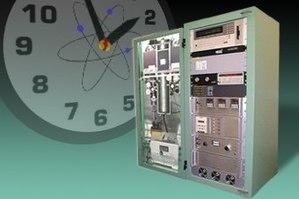
Une horloge mécanique dite communément et simplement horloge est un instrument de mesure du temps ou indicateur qui donne l'heure par une solution à l'origine entièrement mécanique. Succédant aux différentes horologia, elle apparait à la fin du XIIIᵉ siècle en Europe occidentale. À l'origine, à poids moteur et à foliot, elle connaîtra une longue évolution et une diversification importante au cours des siècles.
L’heure est une unité de mesure secondaire du temps. Le mot désigne aussi la grandeur elle-même, l’instant, y compris en sciences.
Une horloge atomique est une horloge qui utilise la pérennité et l'immuabilité de la fréquence du rayonnement électromagnétique émis par un électron lors du passage d'un niveau d'énergie à un autre pour assurer l'exactitude et la stabilité du signal oscillant qu'elle produit. Un de ses principaux usages est le maintien du temps atomique international et la distribution du temps universel coordonné qui sont les échelles de temps de référence.